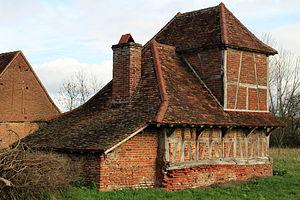
Four avec pigeonnier à Bouhans en Bresse
Bouhans est une commune française située dans le département de Saône-et-Loire en région Bourgogne-Franche-Comté.